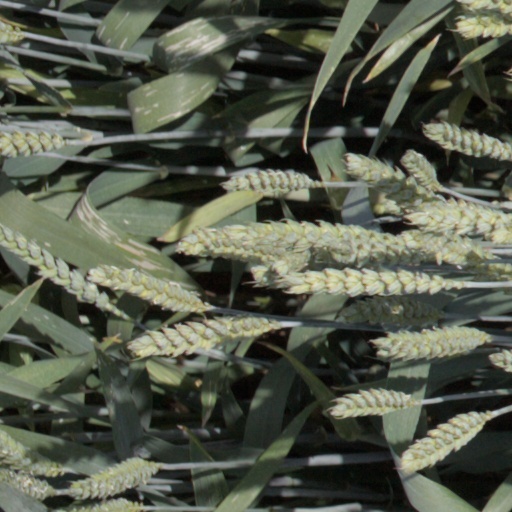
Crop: wheat